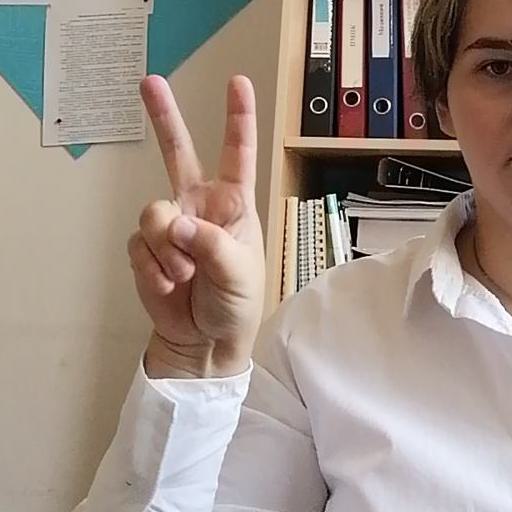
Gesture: peace